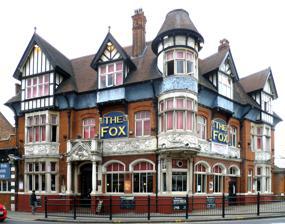
Building: The Fox, Palmers Green
Country: United Kingdom
Year built: 1904
Public house in London, England The Fox (Palmers Green pub) The Fox The Fox Show map of London Borough of Enfield The Fox Show map of Greater London General information Address Green Lanes and Fox Lane Town or city London Country England Coordinates 51°37′14″N 0°06′23″W / 51.620458°N 0.1064957°W / 51.620458; -0.1064957 The Fox with tram, 1907. The Fox is a public house in Palmers Green , north London, on the corner of Green Lanes and Fox Lane. A Fox pub and hotel has stood on the site for over 300 years. In 2004, The Fox featured in the film of J.K. Rowling's novel Harry Potter and the Prisoner of Azkaban . In 2015, The Fox was the first Asset of Community Value to be registered in the London Borough of Enfield. History The first mention of The Fox is in 1682. The Society of Tradesmen and Labourers (1794-1825) met there. Before the advent of the motor car, the Fox was the terminus of the horse-drawn bus service into London, run by the Davey family of publicans. The building formerly had stables at the back. The present building was constructed in 1904. In 2002, a dispute between rival Albanian drugs gangs at The Fox spilled out on to the streets of Palmers Green and two men were critically injured and a third man, Edmund Gullhaj (22), was pronounced dead at the scene. The Fox featured in the film of J.K. Rowling's novel Harry Potter and the Prisoner of Azkaban (2004). In 2015, the pub became the London Borough of Enfield 's first Asset of Community Value after a successful application by Southgate Civic District Trust. The Wonder public house in Enfield Town is similarly recognised. In 2017, it was reported that Dutch brewers Heineken owned the pub and were preparing plans to redevelop it. See also List of pubs in London References